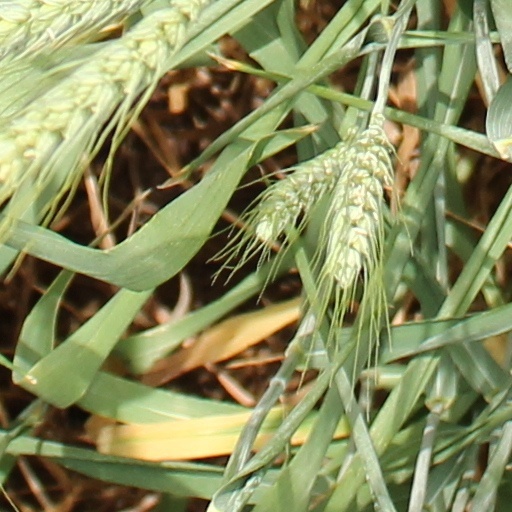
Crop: wheat